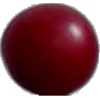
Label: Cherry Wax Red 1